Salvadoran cuisine

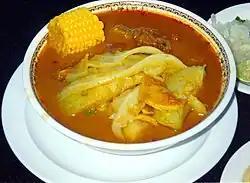
"Sopa de pata"

"Sopa de pata" is a soup made from the tripe of a cow, plantain, corn, tomatoes, cabbage and spices, locally a delicacy.